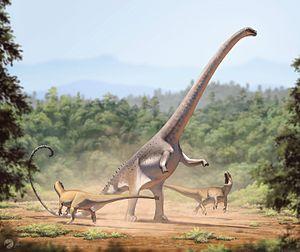
Allosaurus est un genre éteint de dinosaures théropodes ayant vécu il y a 155 à 150 millions d’années environ, au Kimméridgien et au Tithonien dans ce qui est actuellement l’Amérique du Nord et l’Europe. Allosaurus, dont le nom dérive des racines grecques σαῦρος / saûros et ἄλλος / állos, est nommé par le paléontologue américain Othniel Charles Marsh en 1877 sur base de matériel post-crânien fragmentaire. Il compte parmi les premiers dinosaures théropodes découverts et reste un des dinosaures les plus étudiés et les mieux connus. Son nom est également bien connu du public puisqu'il s'agit de l’un des dinosaures les plus représentés dans les films et les documentaires.
Barosaurus est un genre éteint de dinosaures herbivores sauropodes géants de la famille des diplodocidés. Ils ont vécu au Jurassique supérieur, soit il y a environ 152 Ma, en Amérique du Nord où il a été découvert dans la partie moyenne et supérieure de la formation de géologique de Morrison dans les états de l'ouest des États-Unis.